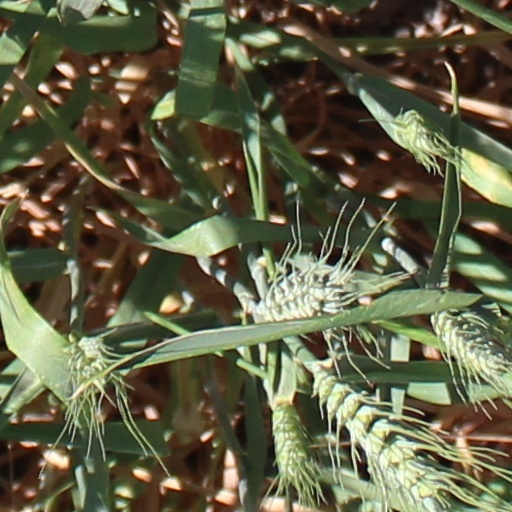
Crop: wheat